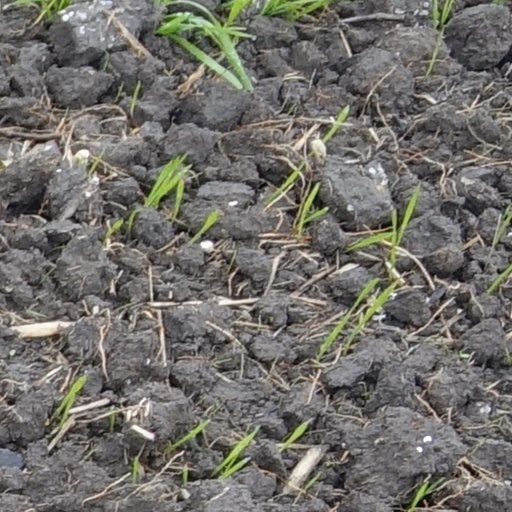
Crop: wheat